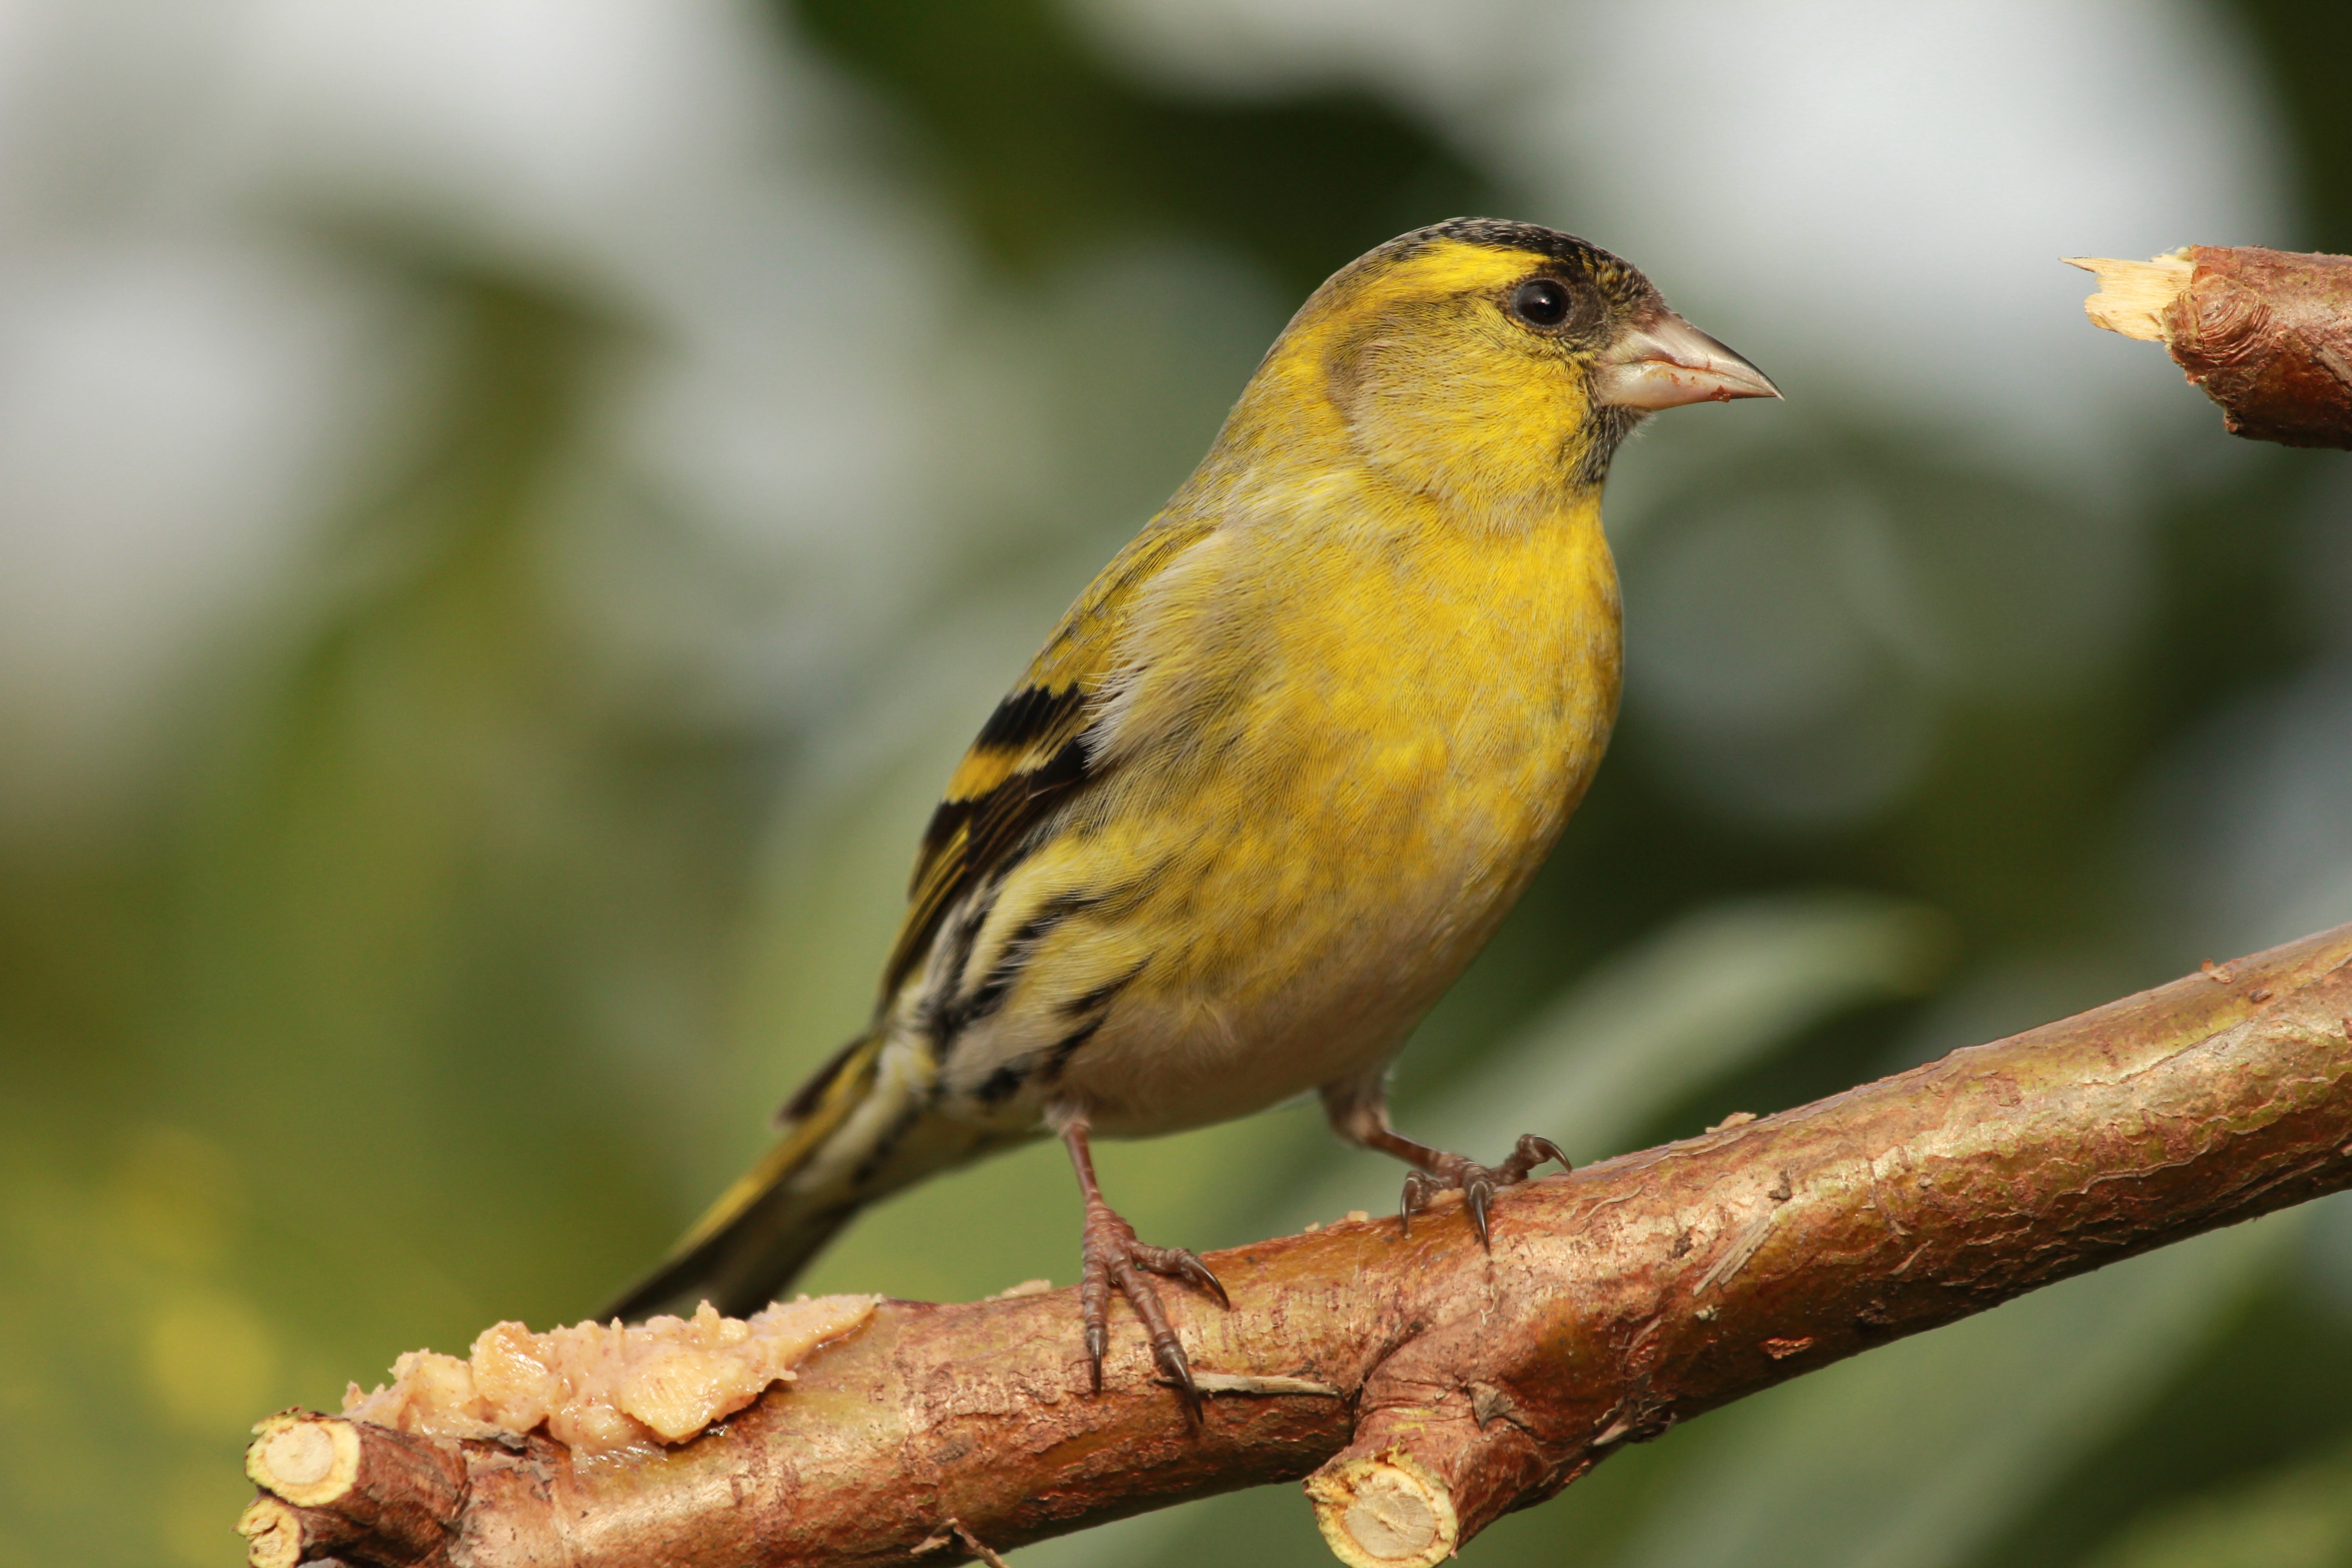
nature, branch, bird, male, wildlife, green, beak, black, yellow, robin, fauna, feathers, vertebrate, finch, brambling, old world flycatcher, perching bird, nightingale, ortolan bunting, siskin